Tigres UANL

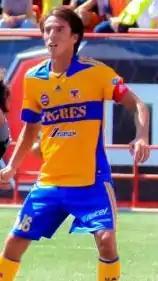
Lucas Lobos was of great importance in achieving the 2011 Apertura title, ending 29 years of drought without title.

In the Clausura 2011 season, Tigres finished the tournament as leader with 35 points and as the best defence in the history of the short seasons, allowing only 9 goals in 17 games. Tigres faced Guadalajara in the postseason. In the first leg of the quarter-finals, Tigres lost 3–1, while in the second they tied to 1–1 at the Estadio Universitario. With an aggregate score of 4–2, Tigres was eliminated. On the Apertura 2011, Tigres hired Carlos Salcido and was the best defense again, this time allowing 13 goals in 17 games. In playoffs, they faced old rival Pachuca: In the first leg of quarter-finals, Tigres defeated Pachuca by 1–0, while in the second they won 3–0 at the Estadio Universitario for an aggregate score of 4–0. In the semi-finals, Tigres beat Querétaro 1–0 in the second leg after a 0–0 draw in the first. In the finals, they faced Santos Laguna. In the first leg, Tigres won 1–0 in Torreón with goal from Damián Álvarez. On 11 December 2011, with goals from Héctor Mancilla, Danilinho and Alan Pulido, Tigres won 3–1 at the Estadio Universitario, becoming champion for the third time after 29 years.